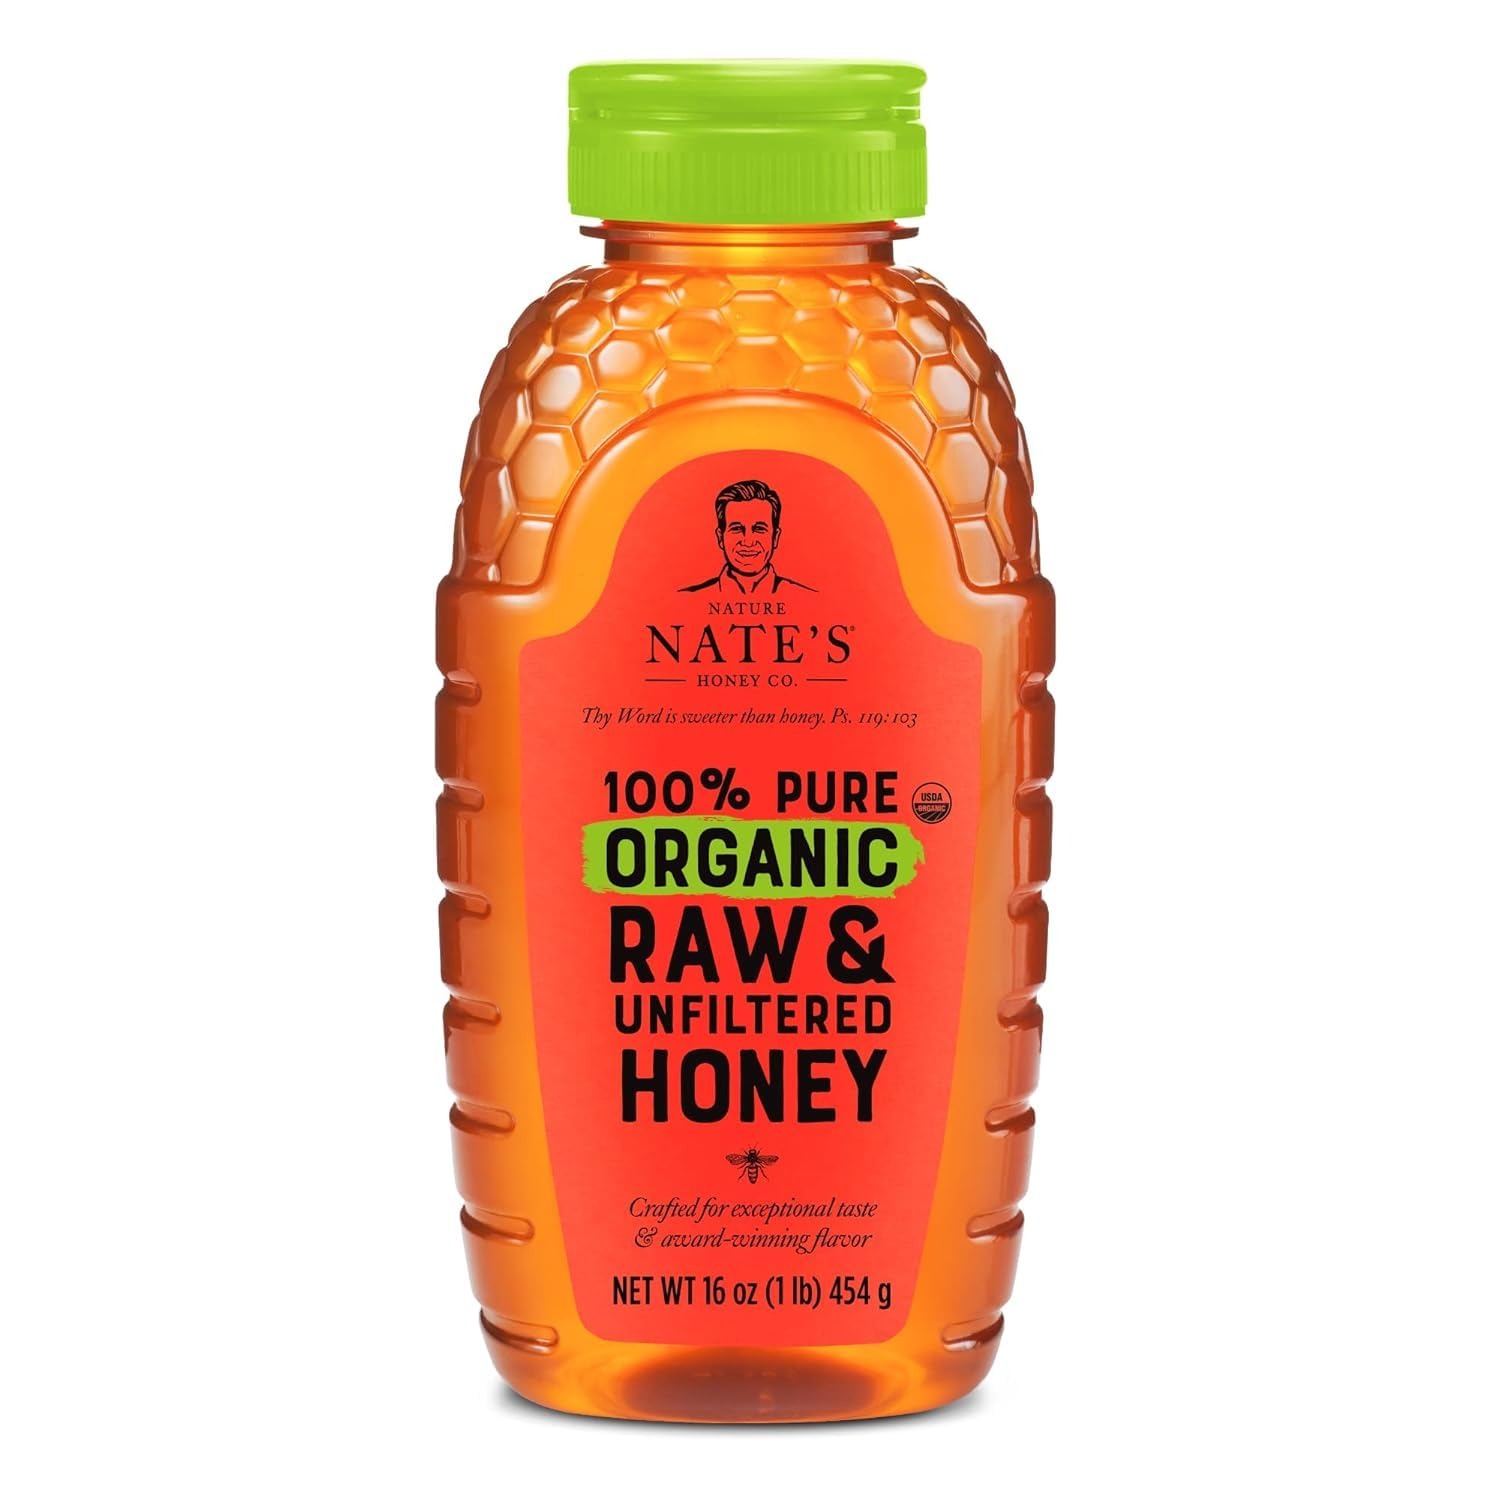
Item Name: Nate's Organic 100% Pure, Raw & Unfiltered Honey - USDA Certified Organic - 16oz. Squeeze Bottle
Bullet Point 1: Nature Nate's 100% Pure Organic, Raw, & Unfiltered Honey is a sweetener as nature intended
Bullet Point 2: Only ingredient is honey; All we add is the bottle
Bullet Point 3: We partner closely with beekeepers from around the world to source the highest-quality and best-tasting USDA-certified organic honey
Bullet Point 4: Every bottle of Nature Nate's raw honey has a purity guarantee to uphold strict testing standards that provide an unmatched level of care and precision that would make any honeybee proud
Bullet Point 5: Our organic raw & unfiltered honey blend is crafted for exceptional taste
Value: 16.0
Unit: Ounce

Price: 10.99